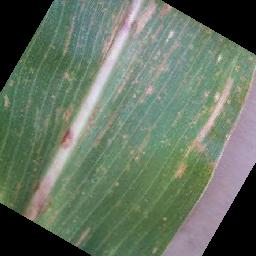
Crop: corn
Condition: (maize)_cercospora_spot_gray_spot